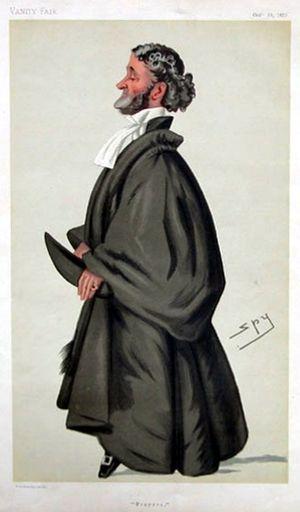
Le révérend Francis Edmund Cecil Byng, 5ᵉ comte de Strafford est un prêtre anglican anglais et membre de la pairie.